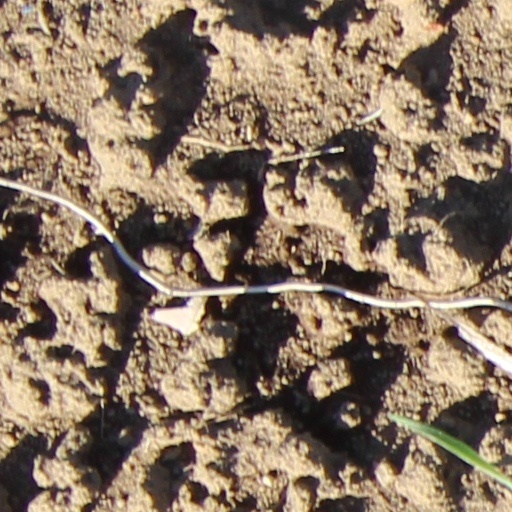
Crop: wheat